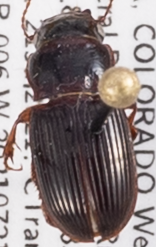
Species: Cratacanthus dubius
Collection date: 2021-07-21
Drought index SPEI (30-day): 1.93
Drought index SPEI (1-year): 0.288
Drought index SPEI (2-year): -0.46